Rudolf Muradyan

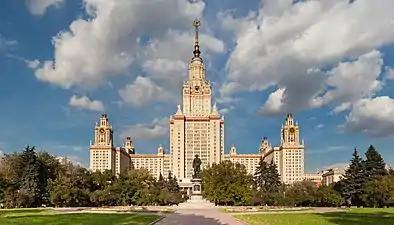
Moscow State University

From 1984 to 1994 he worked at Byurakan Astrophysical Observatory of Armenian SSR Academy of Sciences (NAS RA) as a Leading Researcher and since 1985 he worked as a Team Leader. On October 16, 1994, he was elected an academician of the Pontifical Academy of Sciences. In the same year he moved again to Dubna and worked in the laboratory of theoretical physics of JINR until 1996.